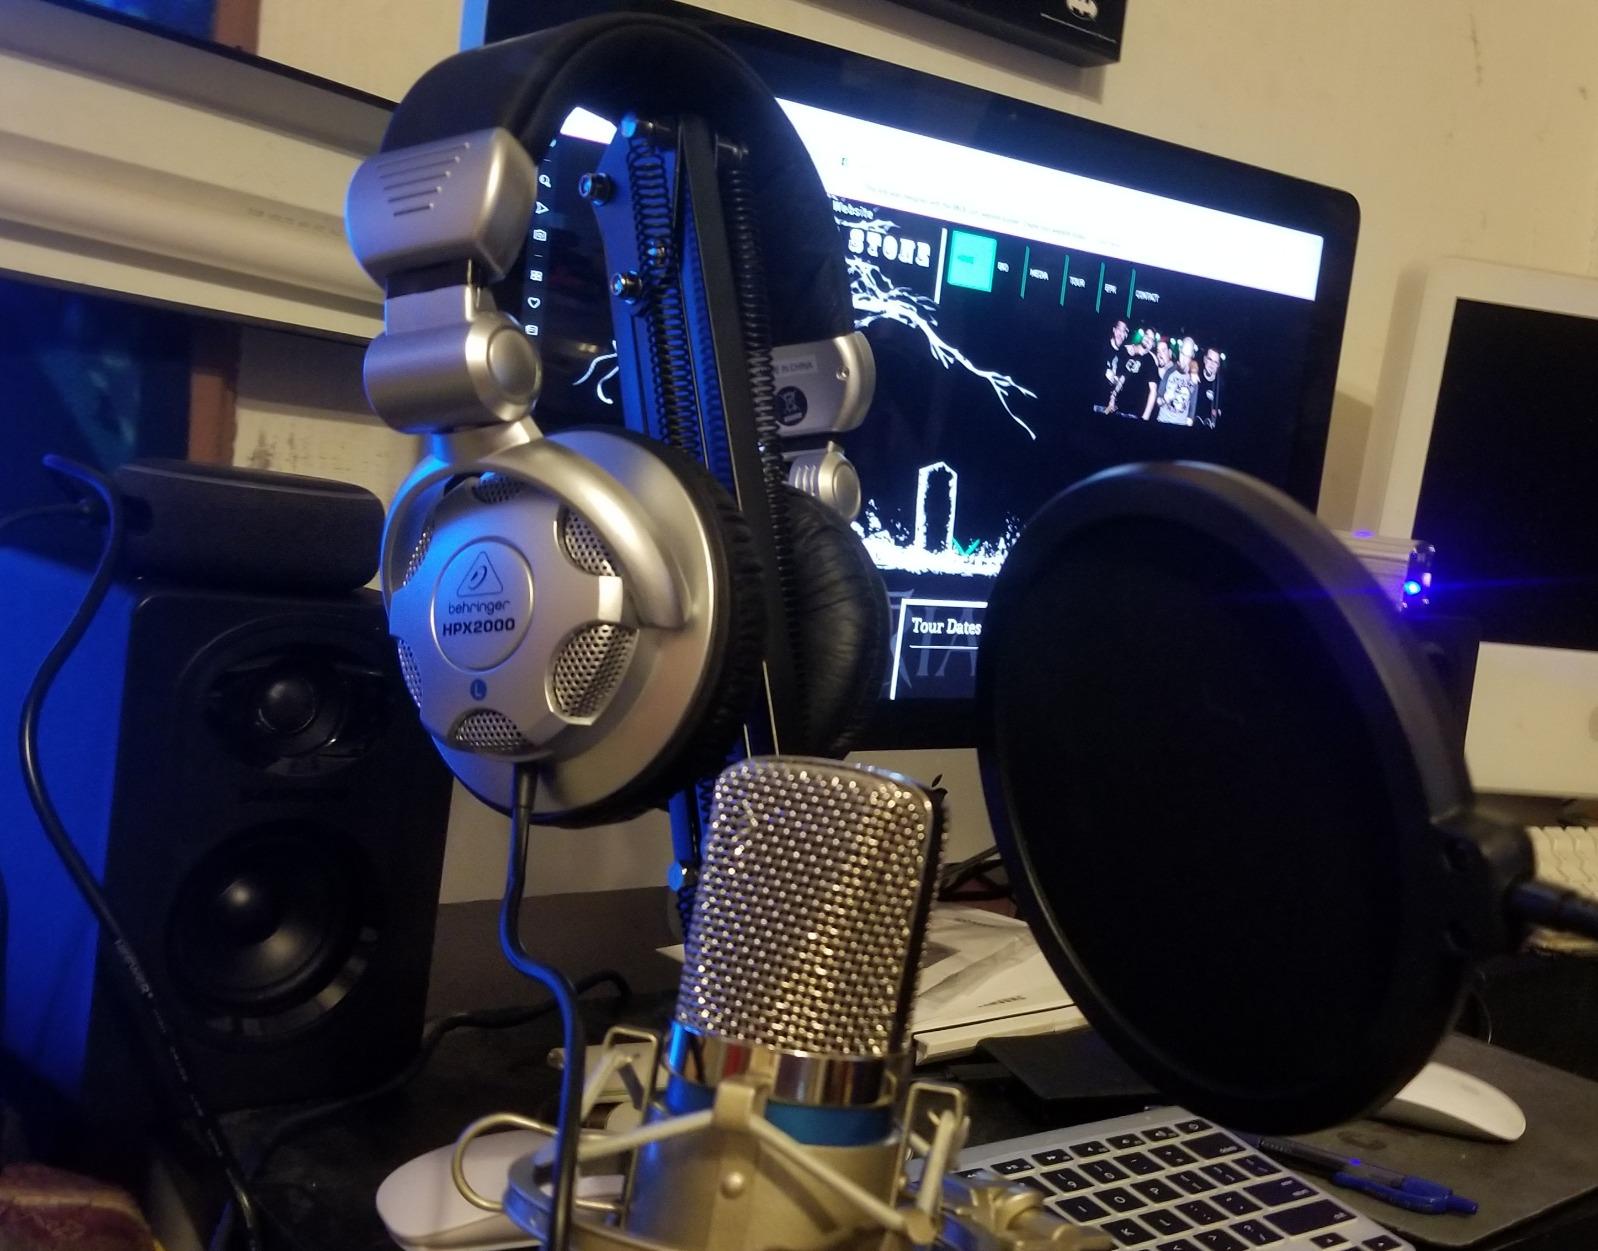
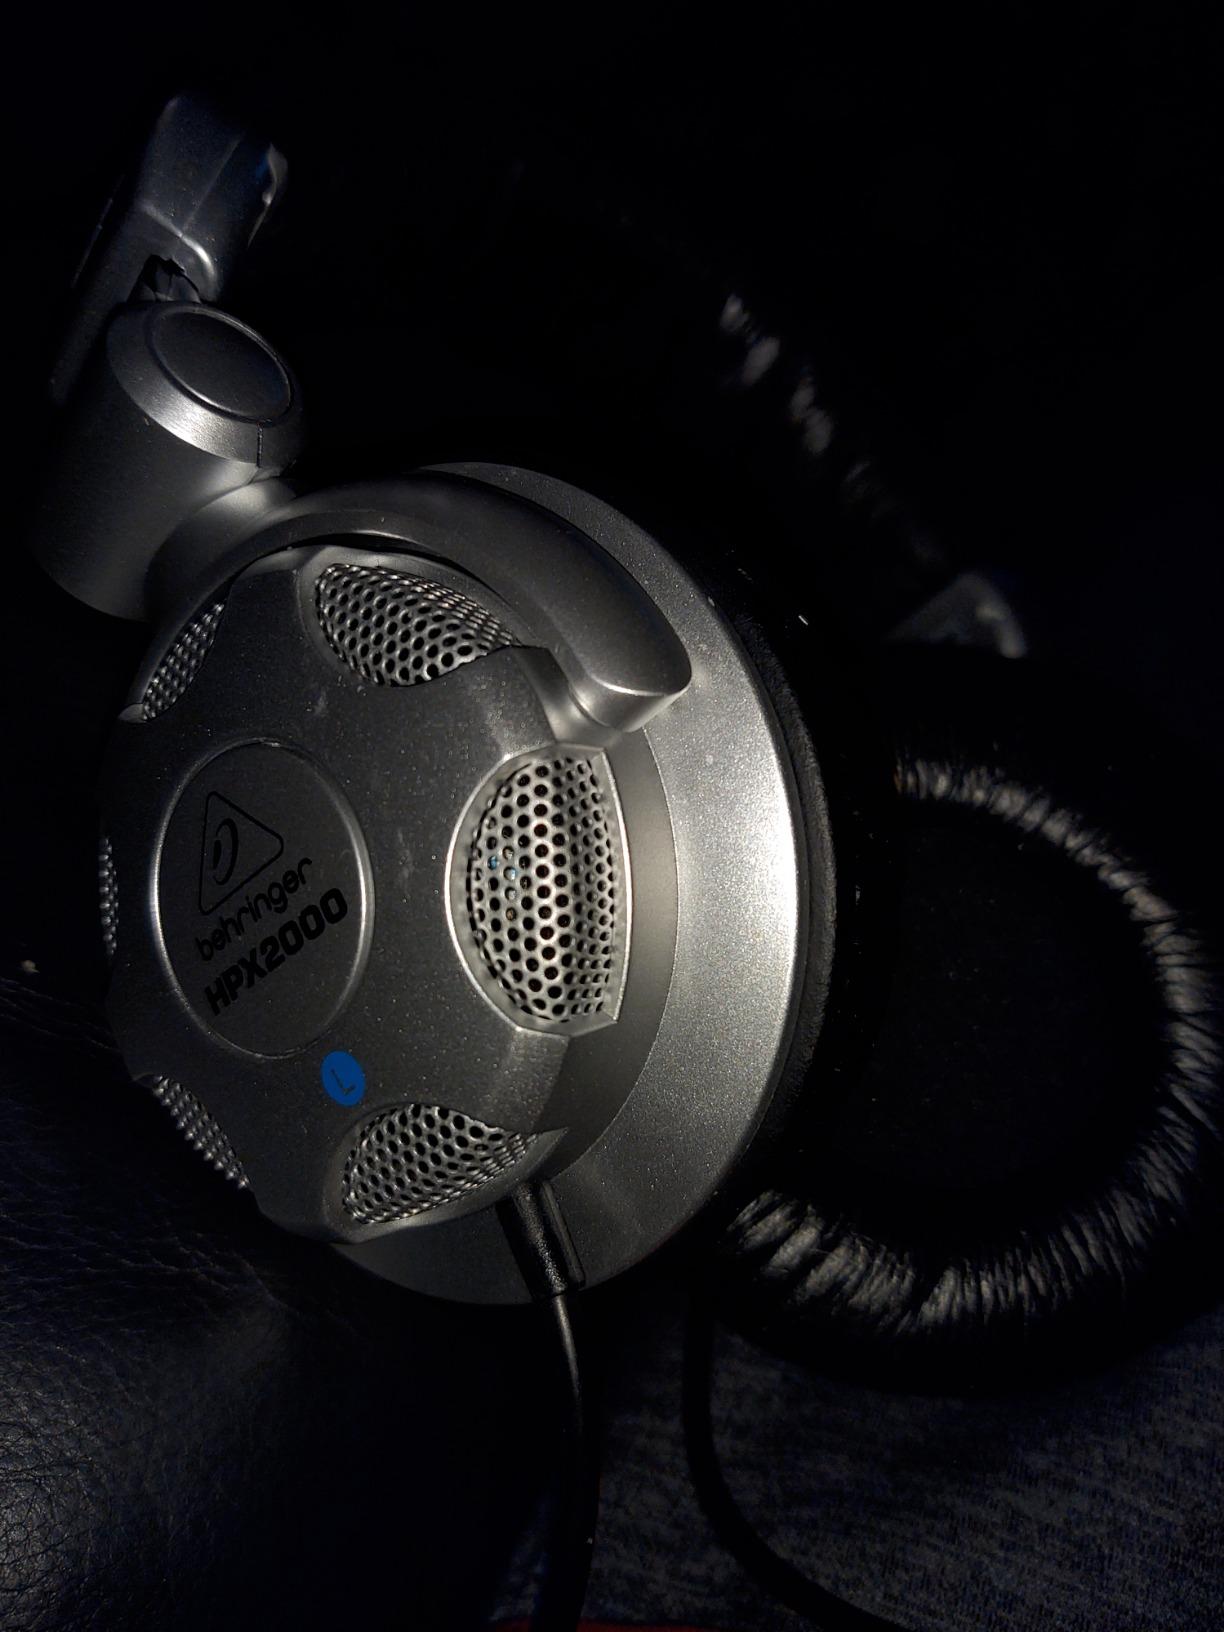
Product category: headphones
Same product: yes